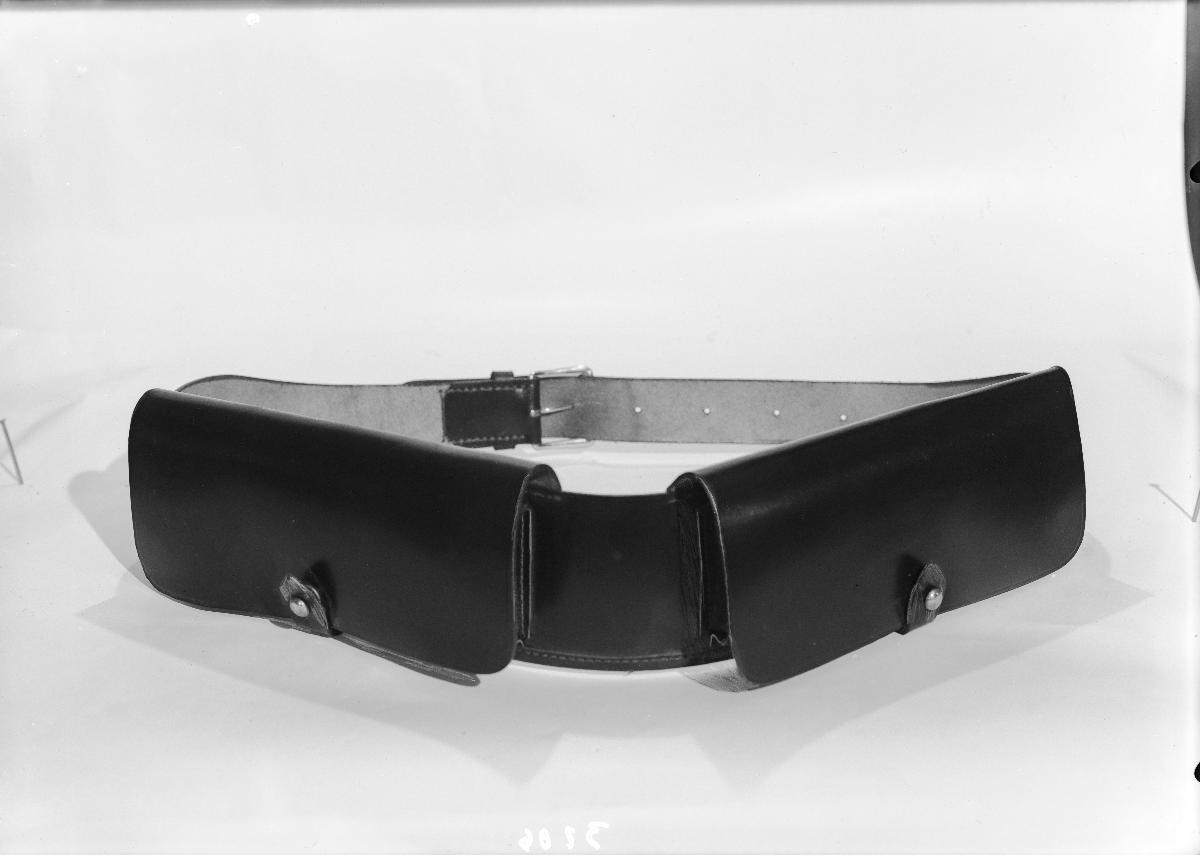
Veljekset Åström Oy:n tuote
Veljekset Åström Ltd's product
sisällön kuvaus: Veljekset Åström Oy:n nahkavyö, kuvattu syksyllä 1940. content description: Veljekset Åström Ltd's leather belt, captured in 1940.
Vuosi: 1940
Paikka: Suomi
Aiheet: lähikuva; nahkateollisuus; teollisuustuotteet; nahkatuotteet; asusteet; vyöt (asusteet; vartaloa muotoilevat asusteet); nahkavyöt; leather industry; industrial products; leather goods; clothing accessories; belts (clothing accessories); läderindustri; industriprodukter; lädervaror; accessoarer; bälten